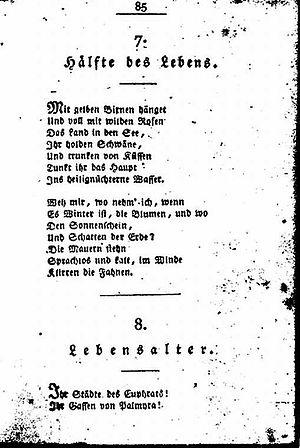
Friedrich Hölderlin [ˈfʁiː.dʁɪç ˈhœl.dɐ.lɪn] est un poète et philosophe de la période classico-romantique en Allemagne, qui s'enracine dans la seconde moitié du XVIIIᵉ siècle et se poursuit au XIXᵉ siècle « romantique ».